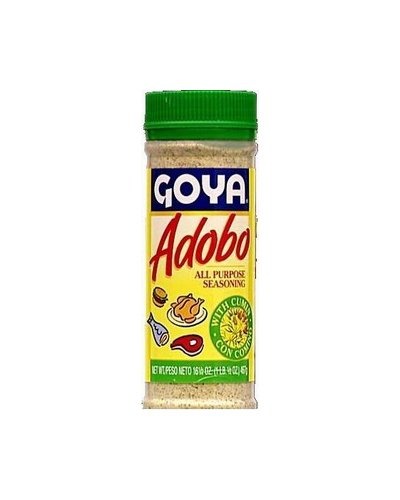
Item Name: Goya Adobo with Cumin, 16.5-Ounce Units (Pack of 6)
Bullet Point 1: Pack of six, 16.5-ounce units (total of 99 ounces)
Bullet Point 2: All purpose seasoning
Bullet Point 3: Contains cumin
Value: 99.0
Unit: Ounce

Price: 9.36